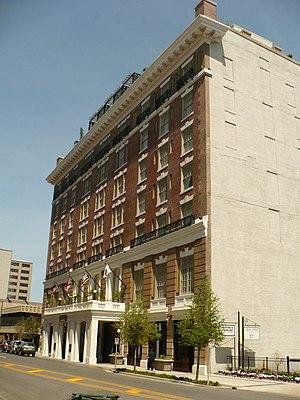
Historic Hotels of America est un programme du National Trust for Historic Preservation rassemblant environ 300 hôtels à caractère historique, de tous les États-Unis. Il a été fondé en 1989, avec alors 32 membres.
The Battle House Renaissance Mobile Hotel & Spa est un hôtel américain situé à Mobile, en Alabama. Installé dans un bâtiment inscrit au Registre national des lieux historiques le 19 août 1975, cet établissement ouvert en 1852 est membre des Historic Hotels of America depuis 2009 et des Historic Hotels Worldwide depuis 2014.